Allan Saxe Field

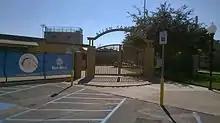
The main entryway to Allan Saxe Field after the venue was rebuilt prior to the 2015 season.

The playing field is a natural grass surface while foul territory is an artificial turf. Each dugout is covered and looks out onto the dirt infield. There are batting cages and bullpens down each respective team's foul line. Lights make night games possible and a 10-foot-high, 10-inning scoreboard sits beyond the center field fence.